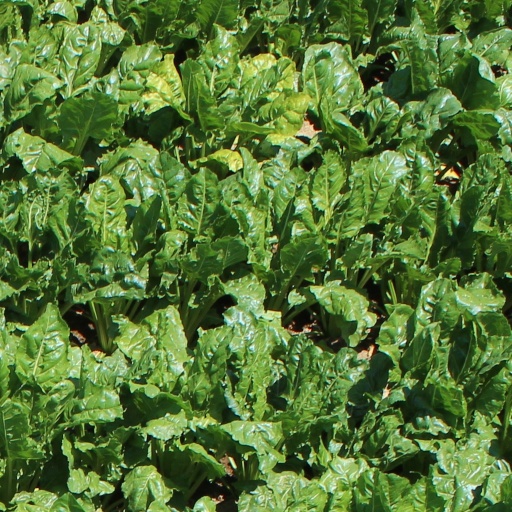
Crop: sugar beet